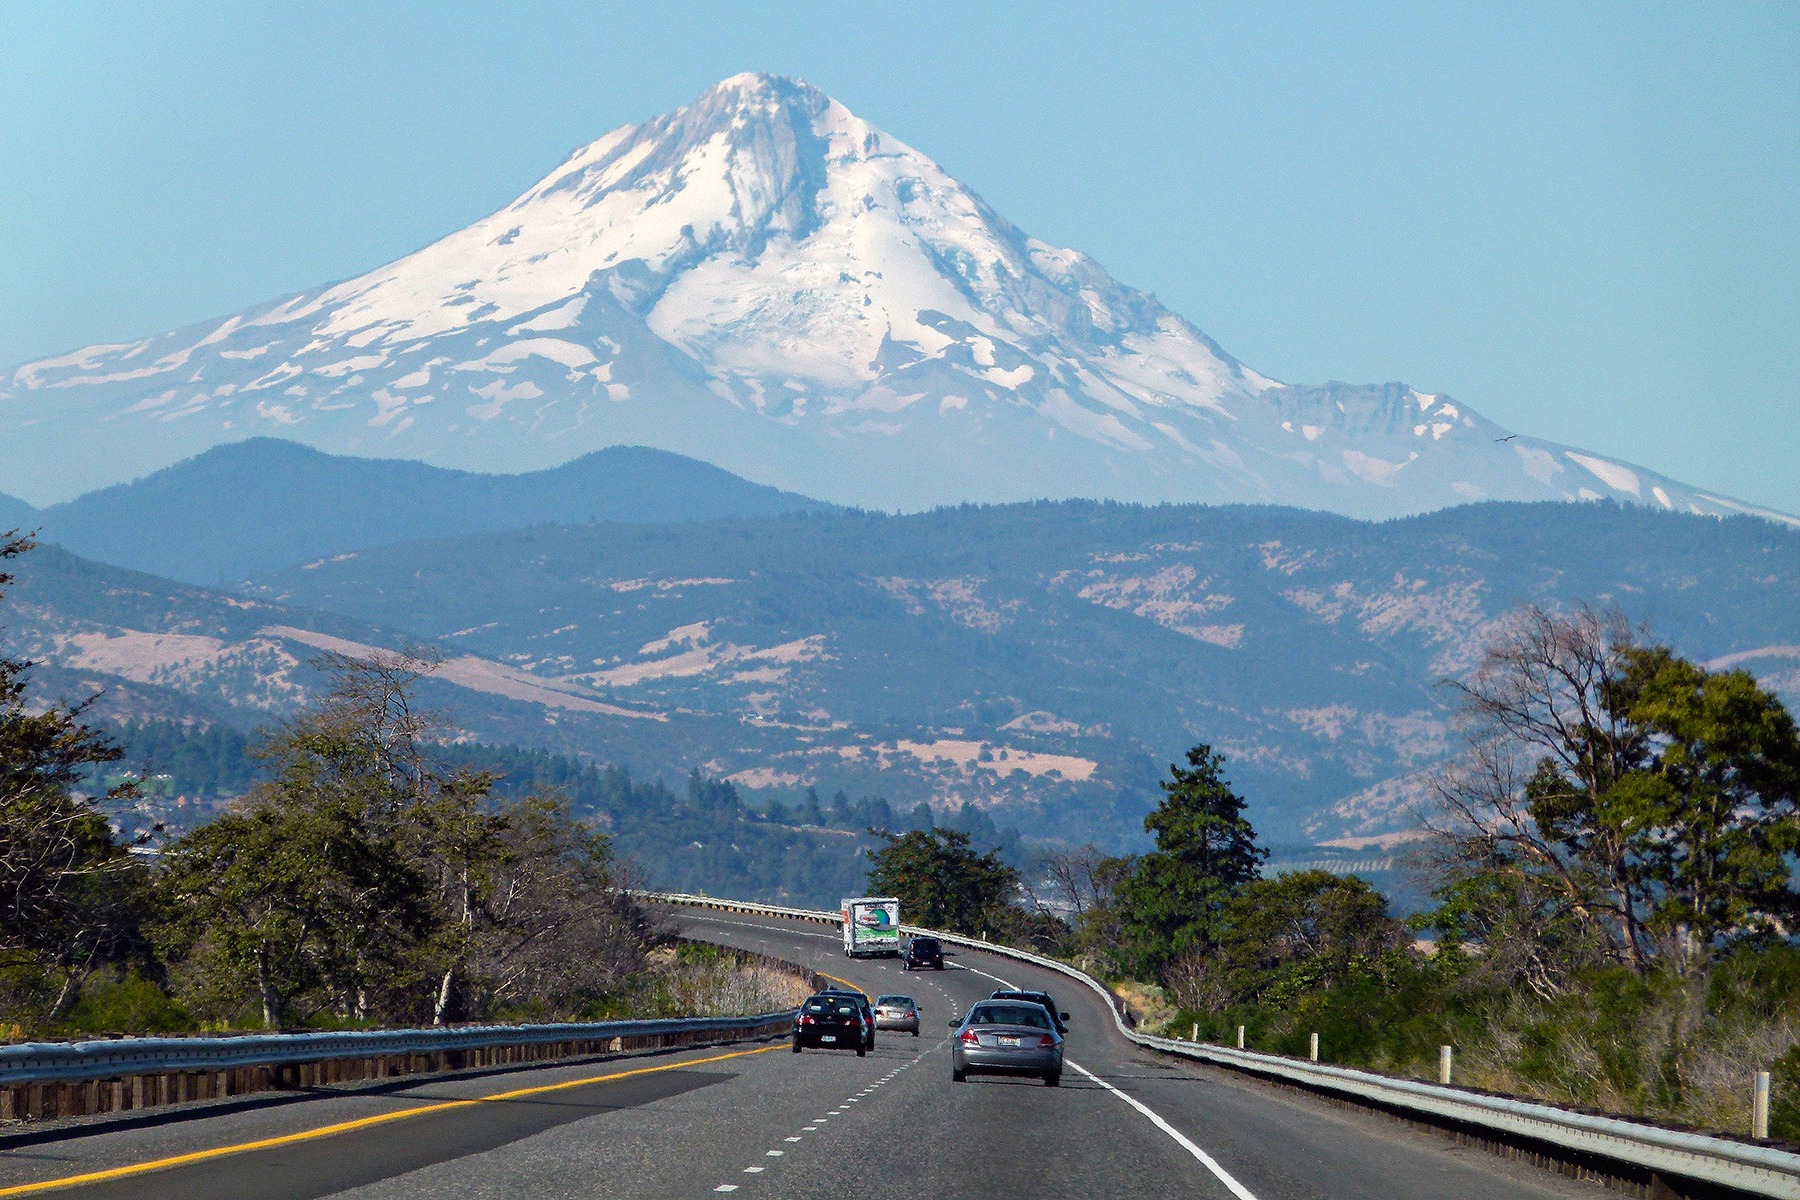
landscape, nature, mountain, road, highway, mountain range, scenery, usa, volcano, road trip, alps, infrastructure, oregon, mt hood, mountain pass, mountainous landforms, controlled access highway